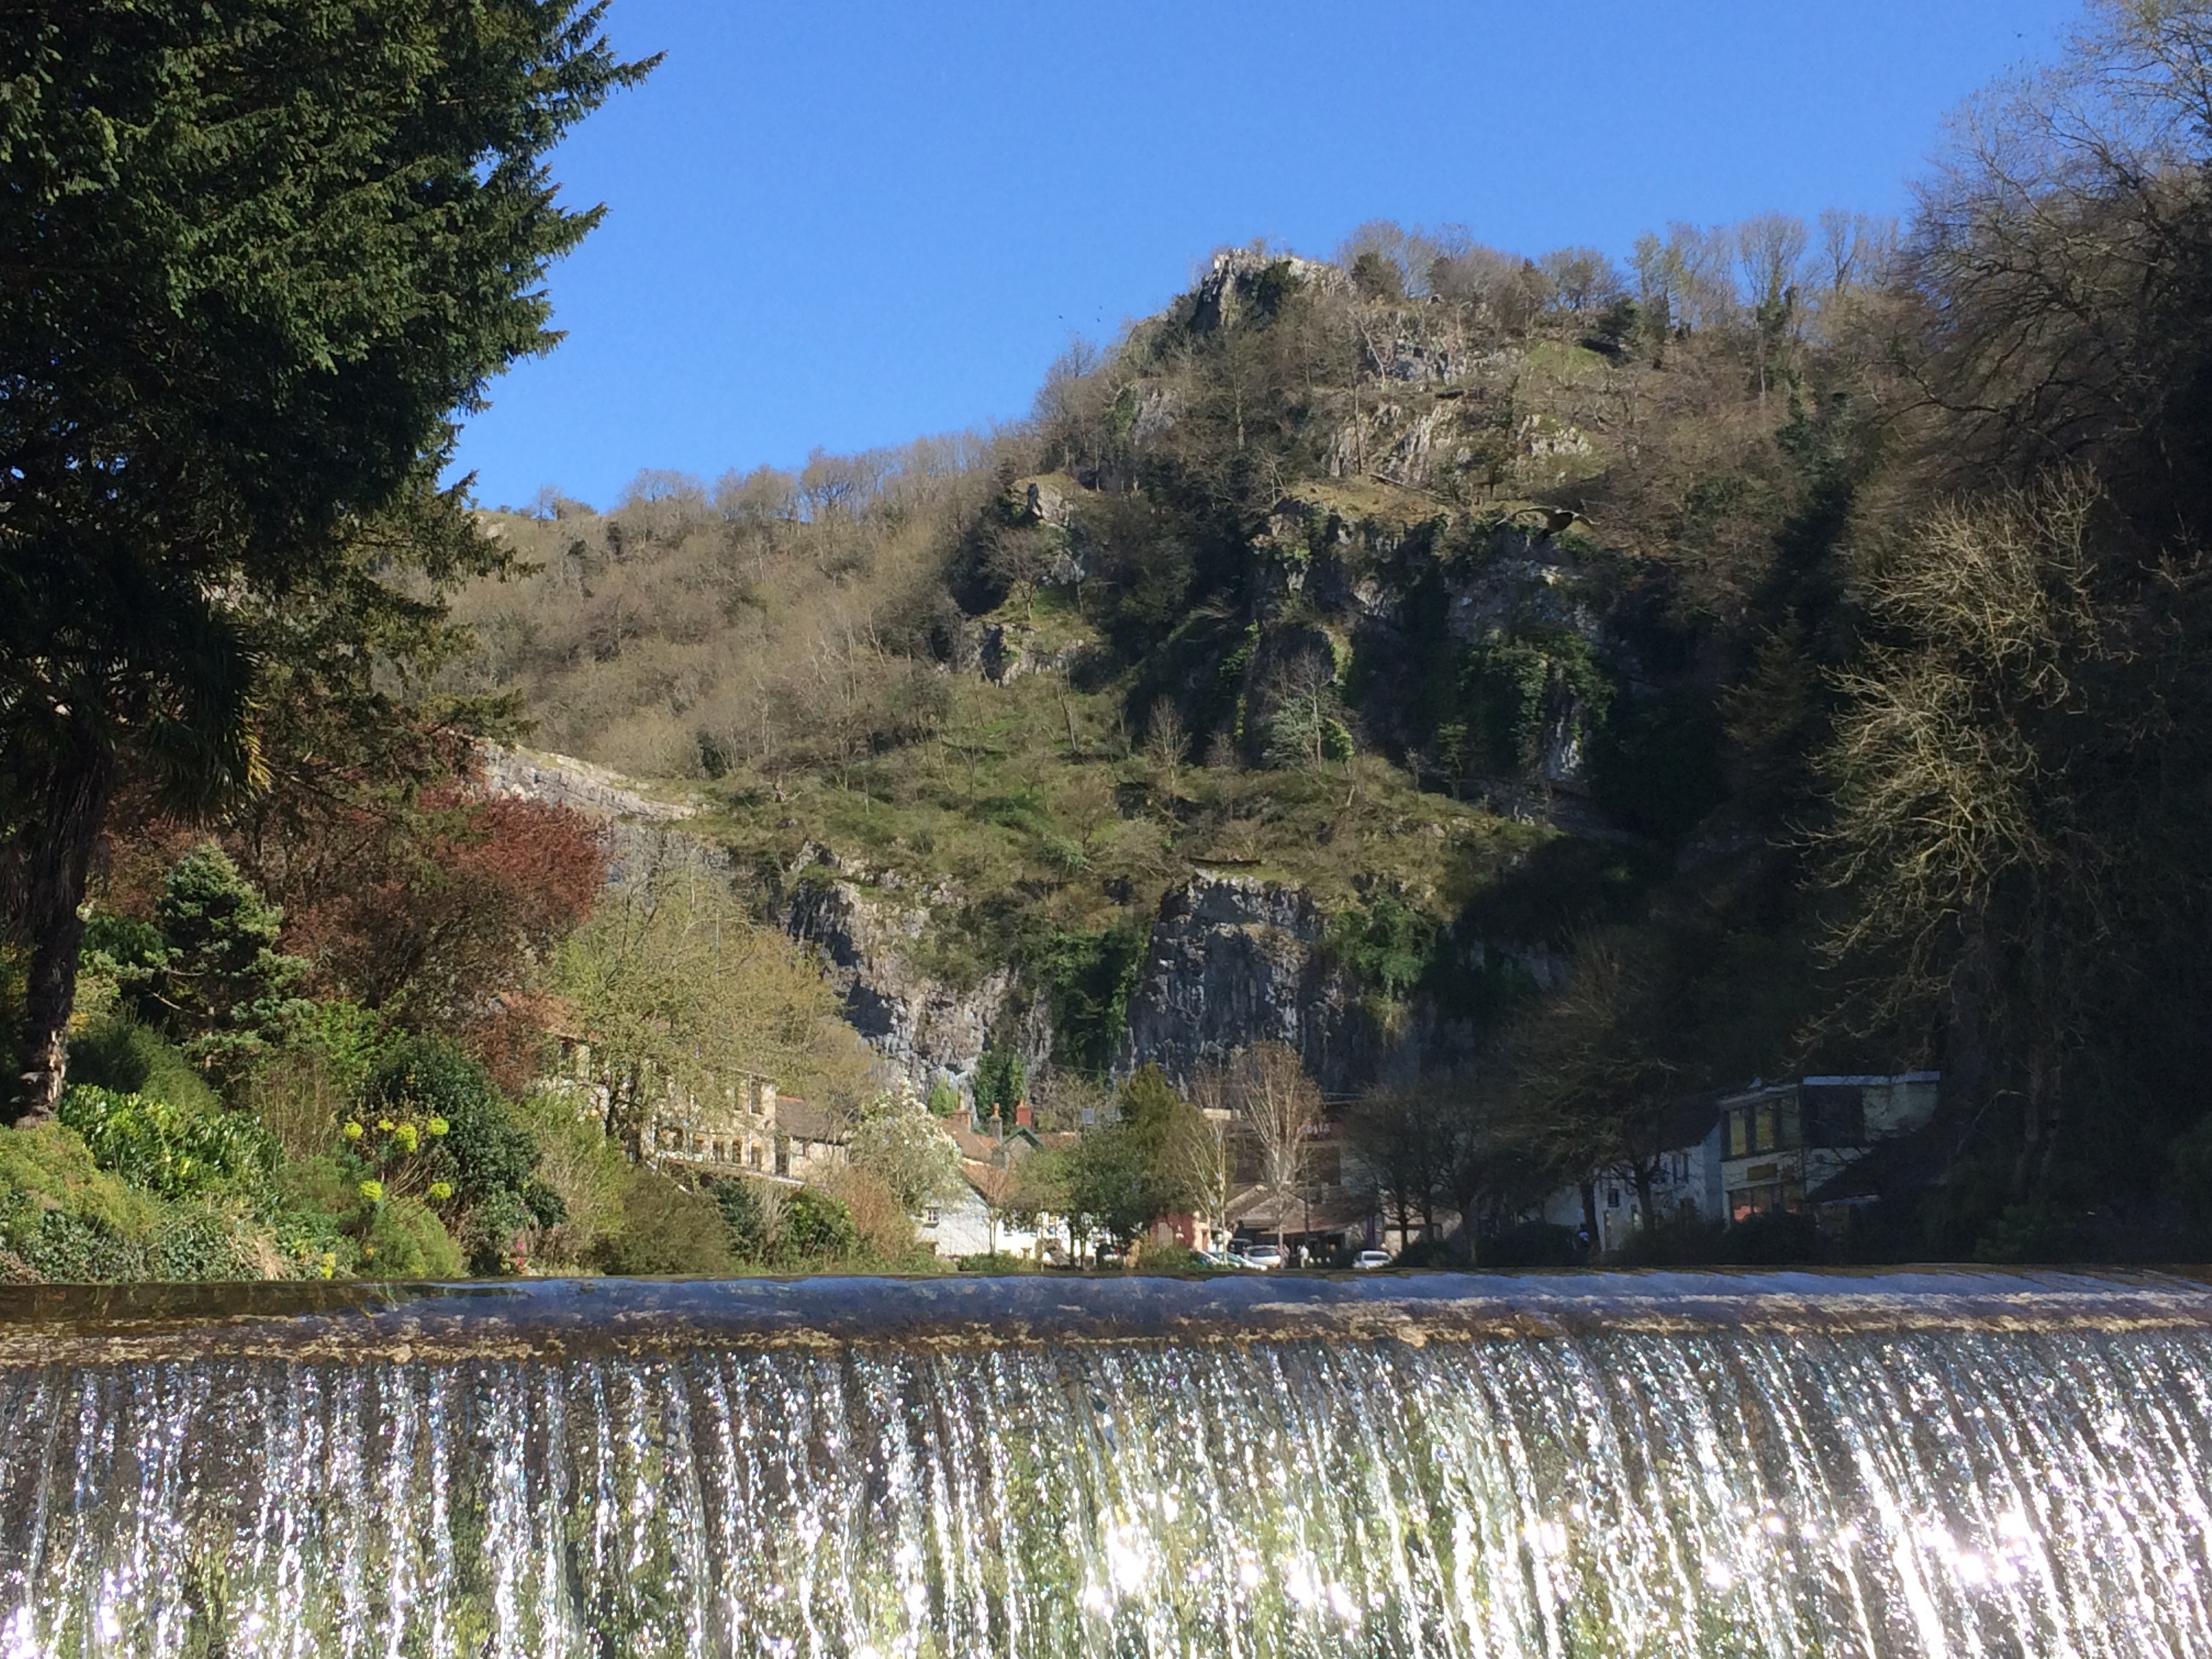
landscape, tree, water, wilderness, mountain, lake, river, valley, pond, reservoir, body of water, loch